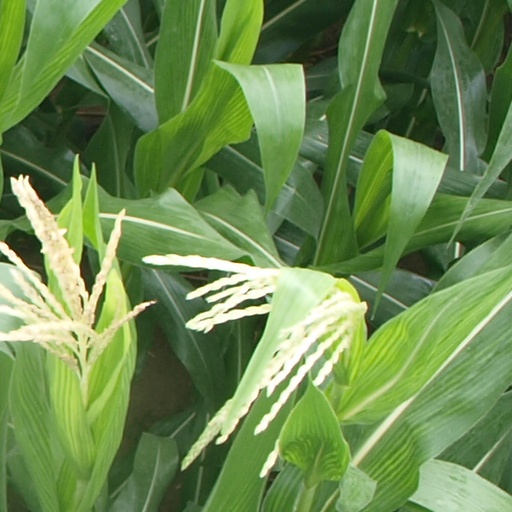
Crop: maize; corn